Eske Brun

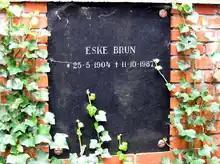
Eske Brun's burial site

Additionally, the patrol's establishment and continued service had a significant and positive impact on Allied morale [relevant to the location.], and a morale-supportive goal, the specter of it -and, Greenland as a whole's- continued resistance demonstrated clearly, without any obfuscation, to the occupying United States forces that the Greenlandic, and, by extension, Danish people were willing to defy Germany, without regard, German forces did achieve their object. That being, the successful establishment of covert weather stations on the Greenlandic coastline, the creation of which was able to transmit information to Nazi German U-Boats with intelligence regarding weather conditions in Northern Europe. There were few engagements between the German expeditions and the Patrol, yet the few skirmishes and mild engagements that did in fact occur were enough to cause Axis forces to eventually capitulate and withdraw, amongst other reasons for their defeat.